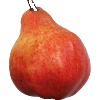
Label: Pear Red 1